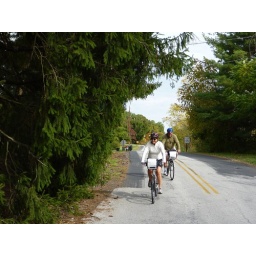
What a cool road name how could you not want to bike on it.. just not at midnight in October